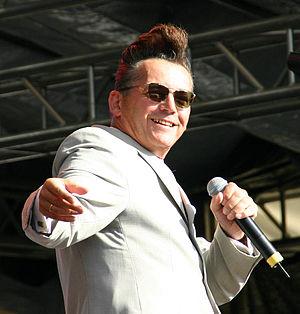
Götz Alsmann est un chanteur, multi-instrumentiste et animateur allemand, né le 12 juillet 1957 à Münster.